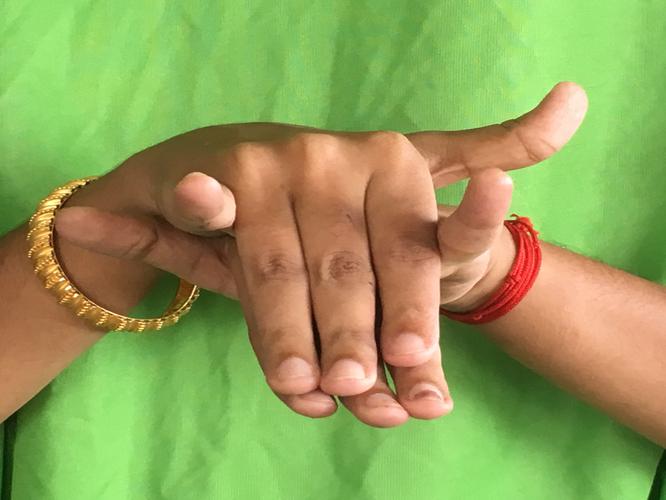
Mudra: Varaha
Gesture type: double_hand